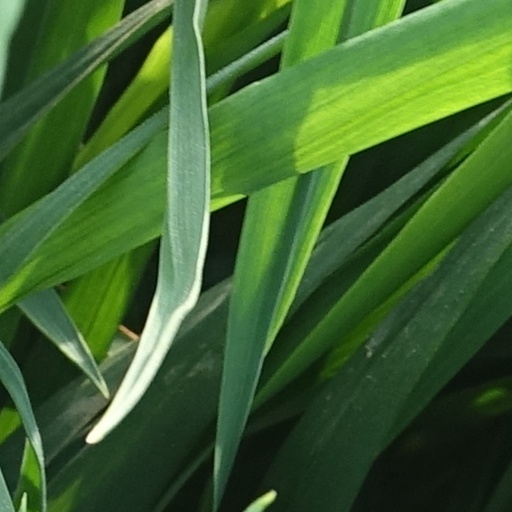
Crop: wheat